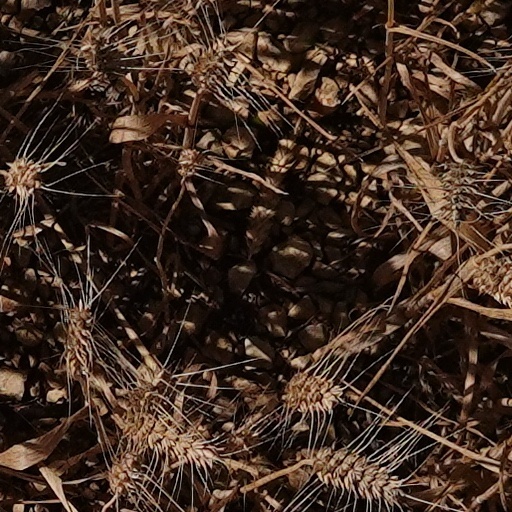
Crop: wheat